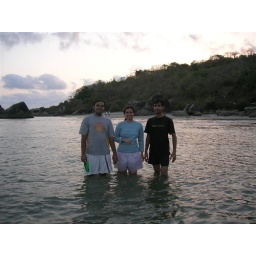
In palolem waters, clear and green in color.